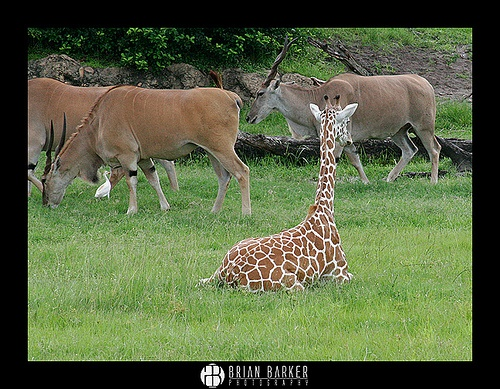
A giraffe sits near antelopes while they graze in a field.
A picture of a giraffe and water buffalo.
A giraffe is sitting in the grass watching other animals.
a giraffes laying down in the grass surrounded by other animals.
A giraffe sits in the grass next to horned animals.